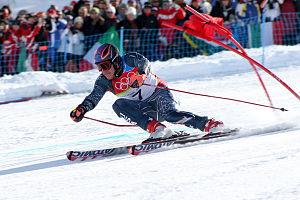
Bode Miller aux Jeux Olympiques 2006
L'expression sports d'hiver est apparue à la fin du XIXᵉ siècle pouvant alors désigner les sports pratiqués l'hiver ou « ceux pratiqués exclusivement l'hiver en raison des conditions météorologiques, glace, neige, indispensables à son fonctionnement ». C'est la deuxième définition qui est aujourd'hui retenue avec pour origine le « modèle sportif s'appliquant aux activités physiques pratiqués dans les pays de neige et de glace, invention des gens du Nord c'est-à-dire l'Europe et l'Amérique du Nord avec un rôle prépondérant des Anglais dans la définition des sports ».
Samuel Bode Miller, né le 12 octobre 1977 à Easton dans le New Hampshire, est un skieur alpin américain. Vainqueur du classement général de la Coupe du monde en 2005 et 2008, il a aussi remporté le titre olympique de combiné en 2010 ainsi qu'un total de quatre titres aux championnats du monde de 2003 et 2005. En remportant à 36 ans et 4 mois la médaille de bronze du super-G des Jeux olympiques de Sotchi, il devient le plus vieux médaillé olympique de l'histoire en ski alpin. Il est un des rares skieurs à s'être imposé dans les cinq disciplines en Coupe du monde avec Marc Girardelli, Pirmin Zurbriggen, Kjetil-André Aamodt et Gunther Mader. Champion du monde dans quatre disciplines différentes, détenteur de huit globes de cristal, Miller a également établi le record de victoires d'un Américain en Coupe du monde avec 33 succès.
Le ski alpin est un sport de glisse qui consiste à descendre une pente enneigée à l'aide de skis. C'est un sport olympique depuis 1936.